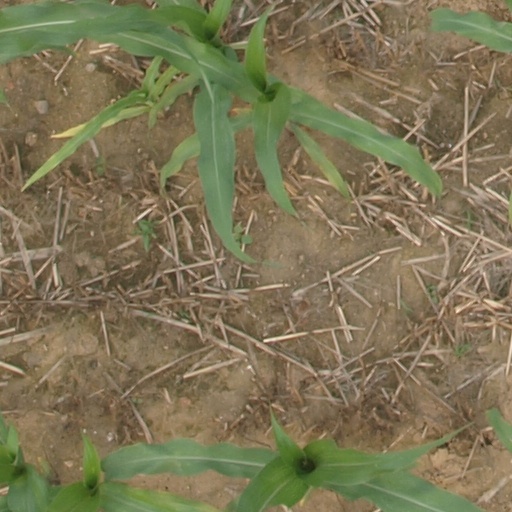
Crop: maize; corn